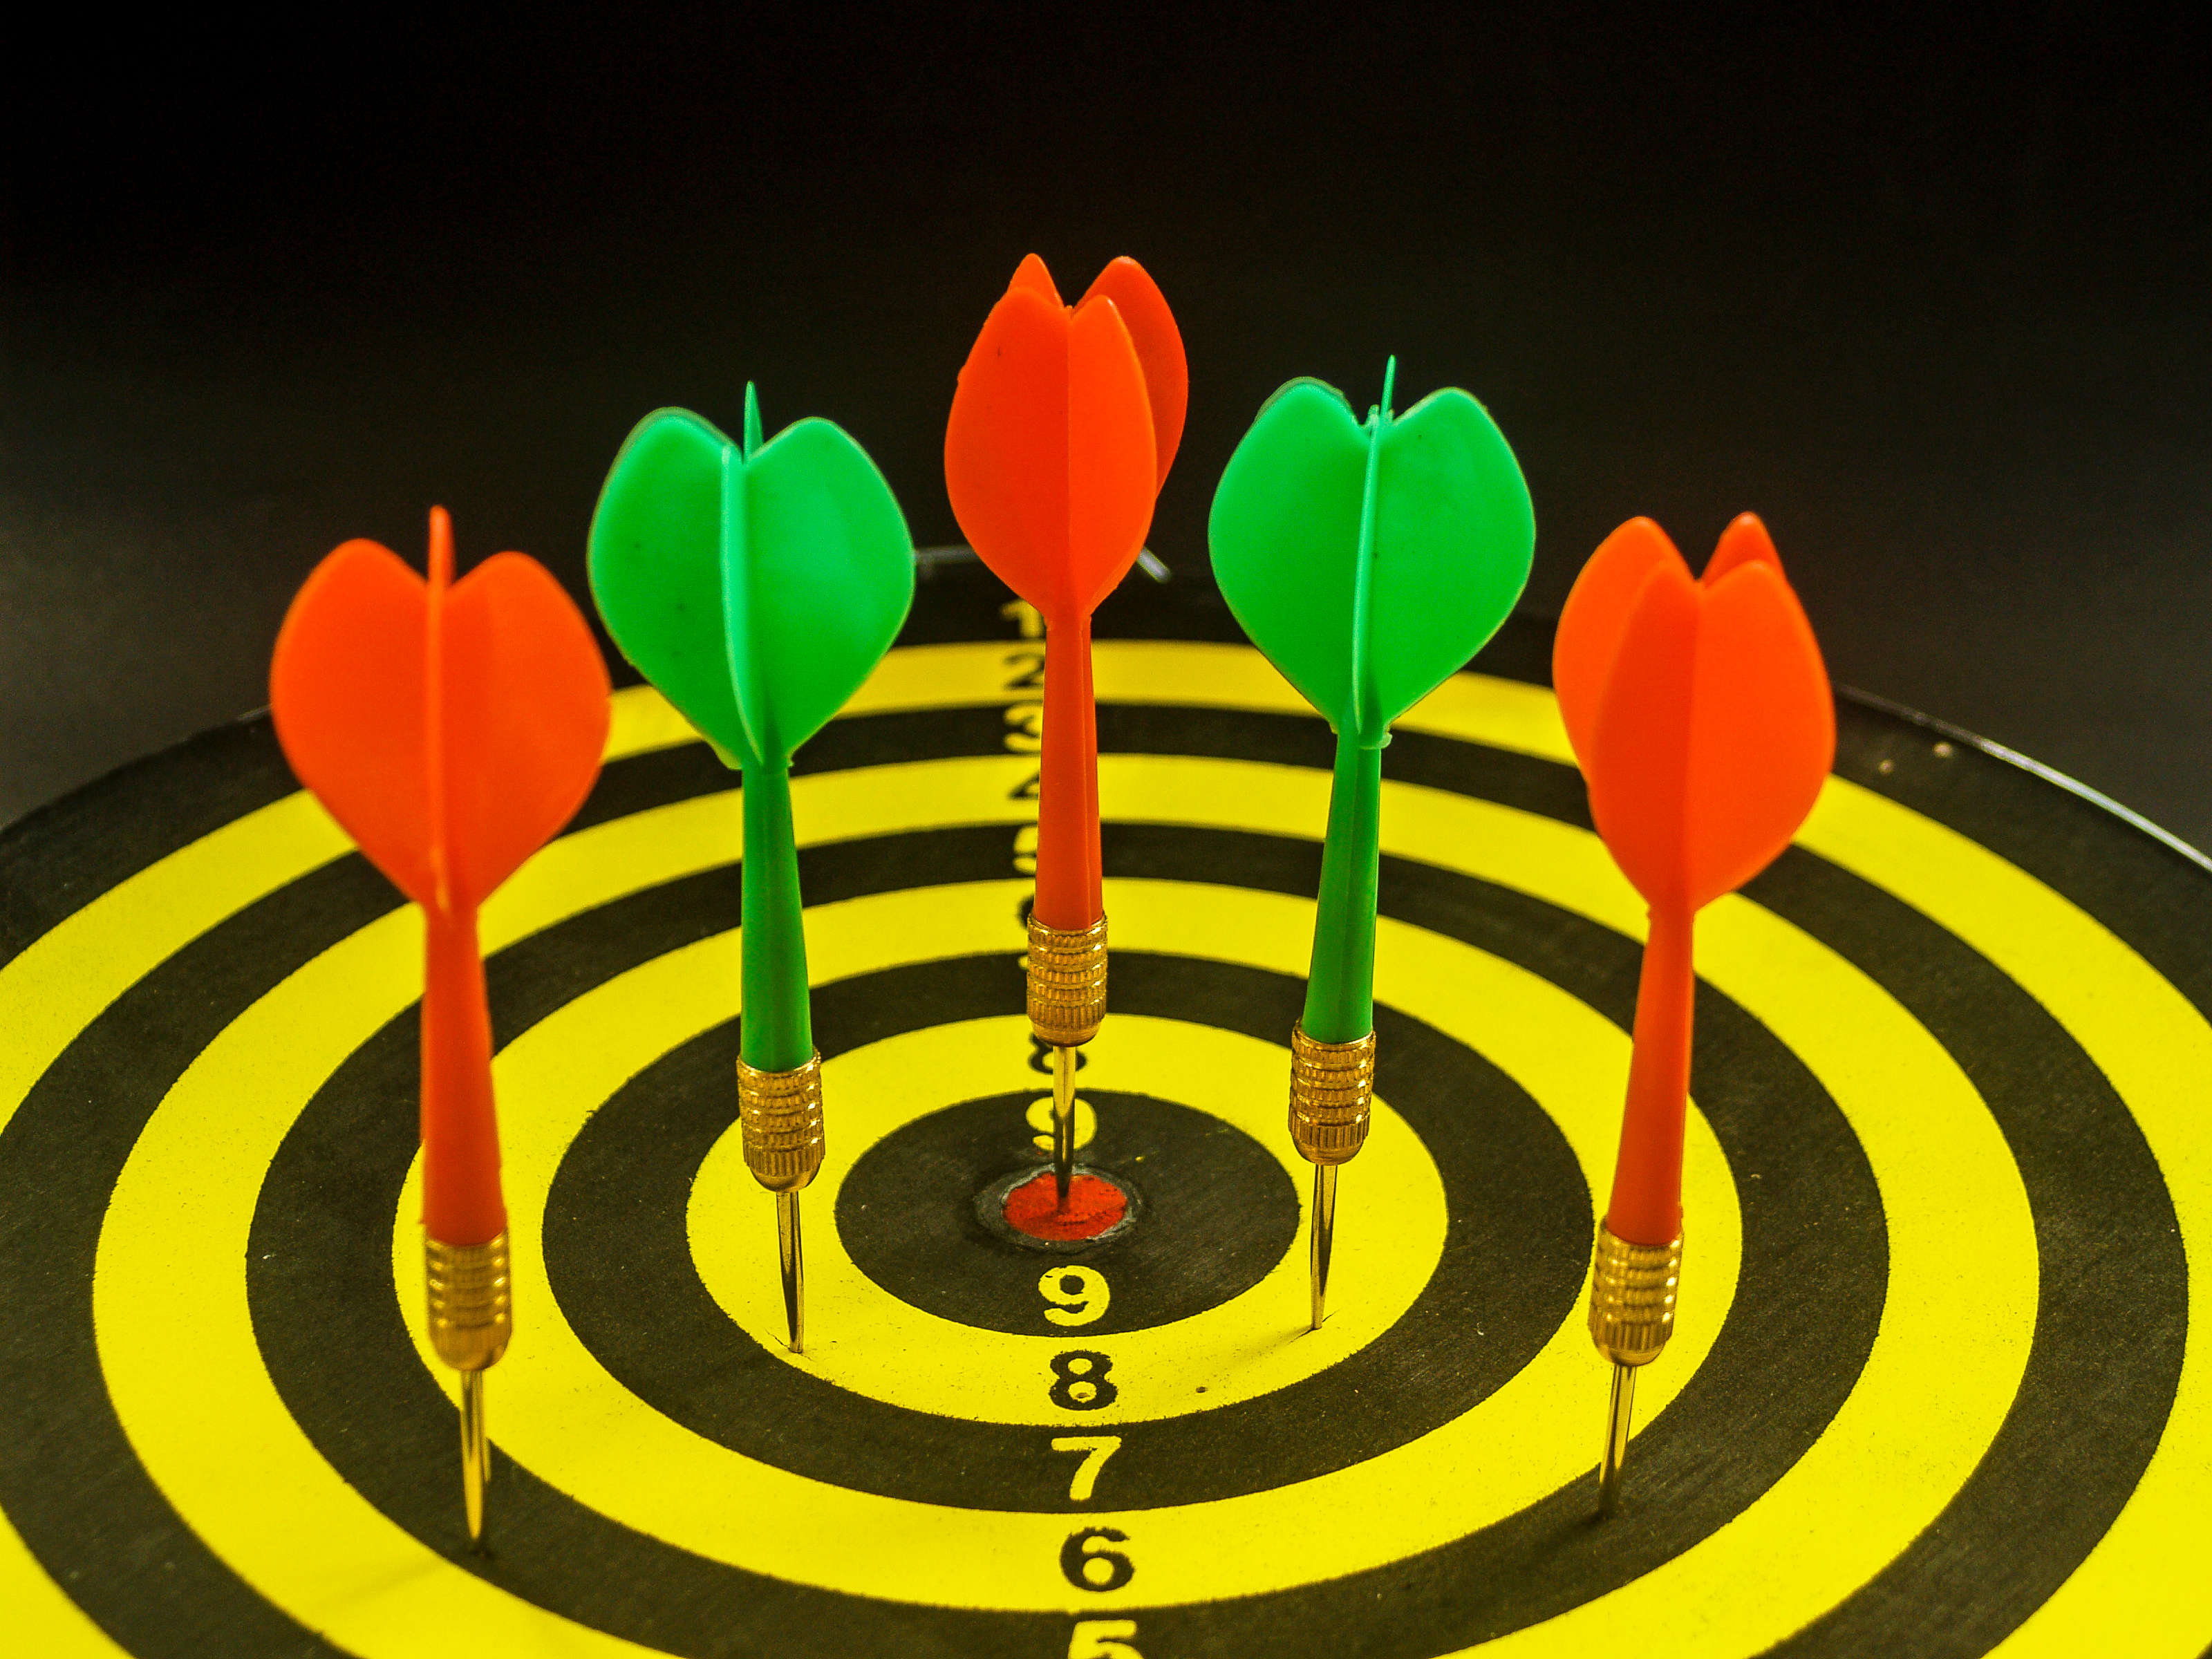
target, dartboard, board, dart, game, center, sport, competition, accuracy, goal, accurate, play, aim, success, score, arrow, skill, circle, leisure, hit, object, background, recreation, entertainment, strategy, shot, concept, hobby, winner, point, yellow, flower, leaf, computer wallpaper, graphics